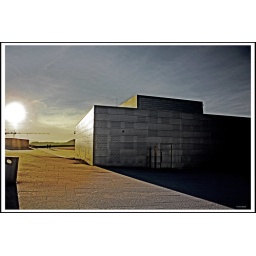
The roof of the opera building in Oslo, Norway.